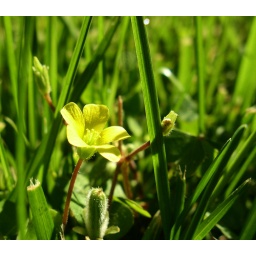
tiny yellow flower in the grass